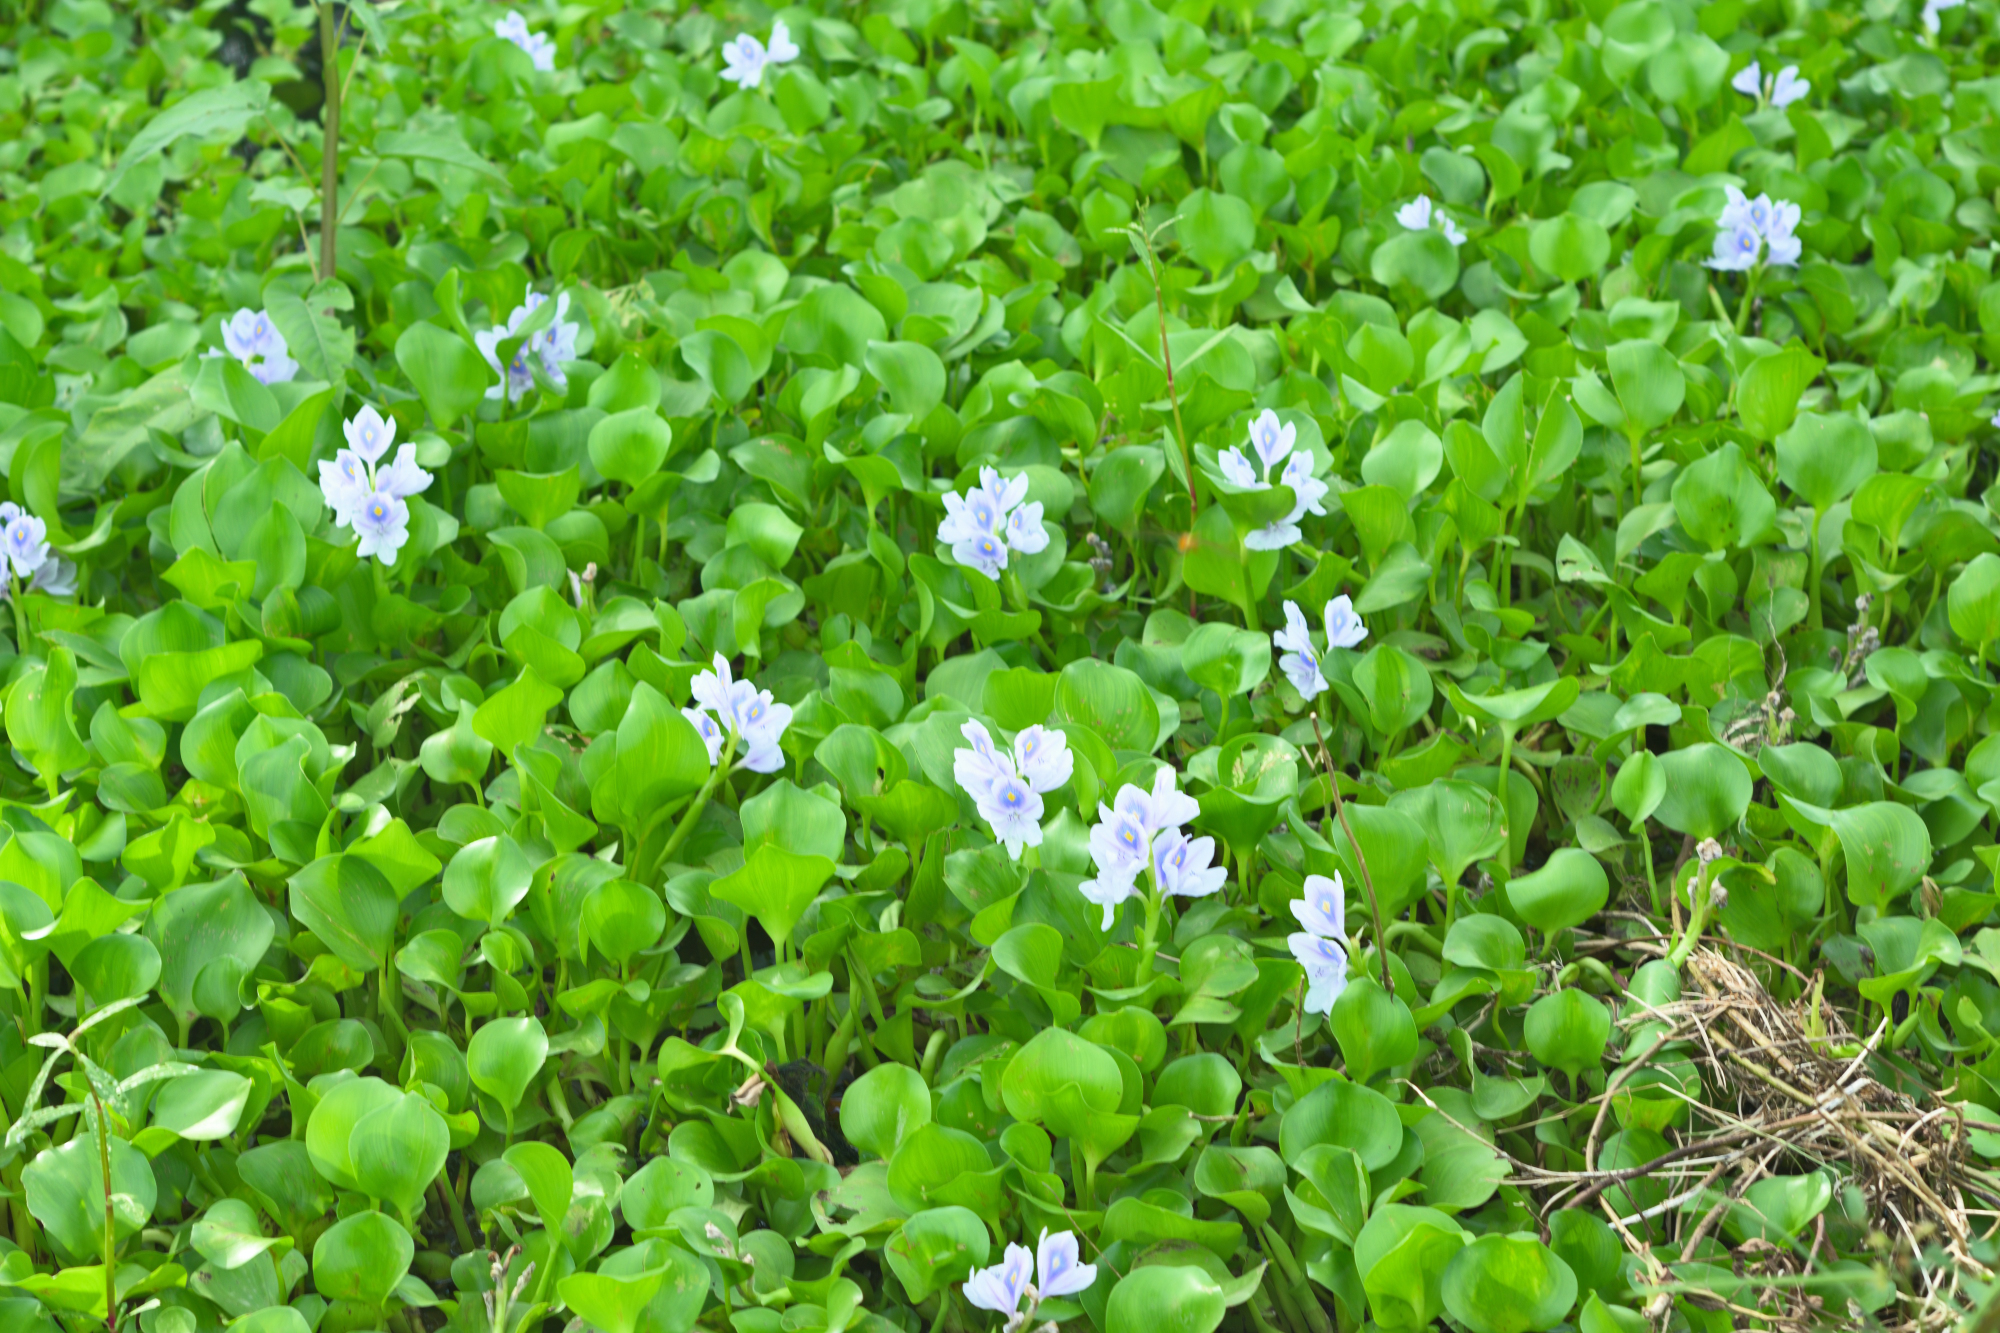
Water Hyacinth - Khurushkul Pond, Bangladesh
Water hyacinth (Eichhornia crassipes) coverage in a freshwater pond near Khurushkul, Cox's Bazar, Bangladesh. Photographed on 9 August 2026 during the monsoon season. Follow-up survey of the pond documented in the June 2026 water lily / water hyacinth dataset.
Location: Khurushkul, Cox's Bazar, Chattogram, Bangladesh
Keywords: water hyacinth, Eichhornia crassipes, invasive aquatic plant, pond, freshwater wetland, monsoon, Bangladesh, Khurushkul, Cox's Bazar, botanical photography, aquatic vegetation, golamrob